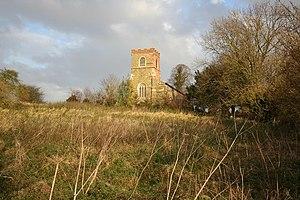
Le prieuré de Burwell était un prieuré situé dans le village de Burwell, dans le Lincolnshire, en Angleterre.